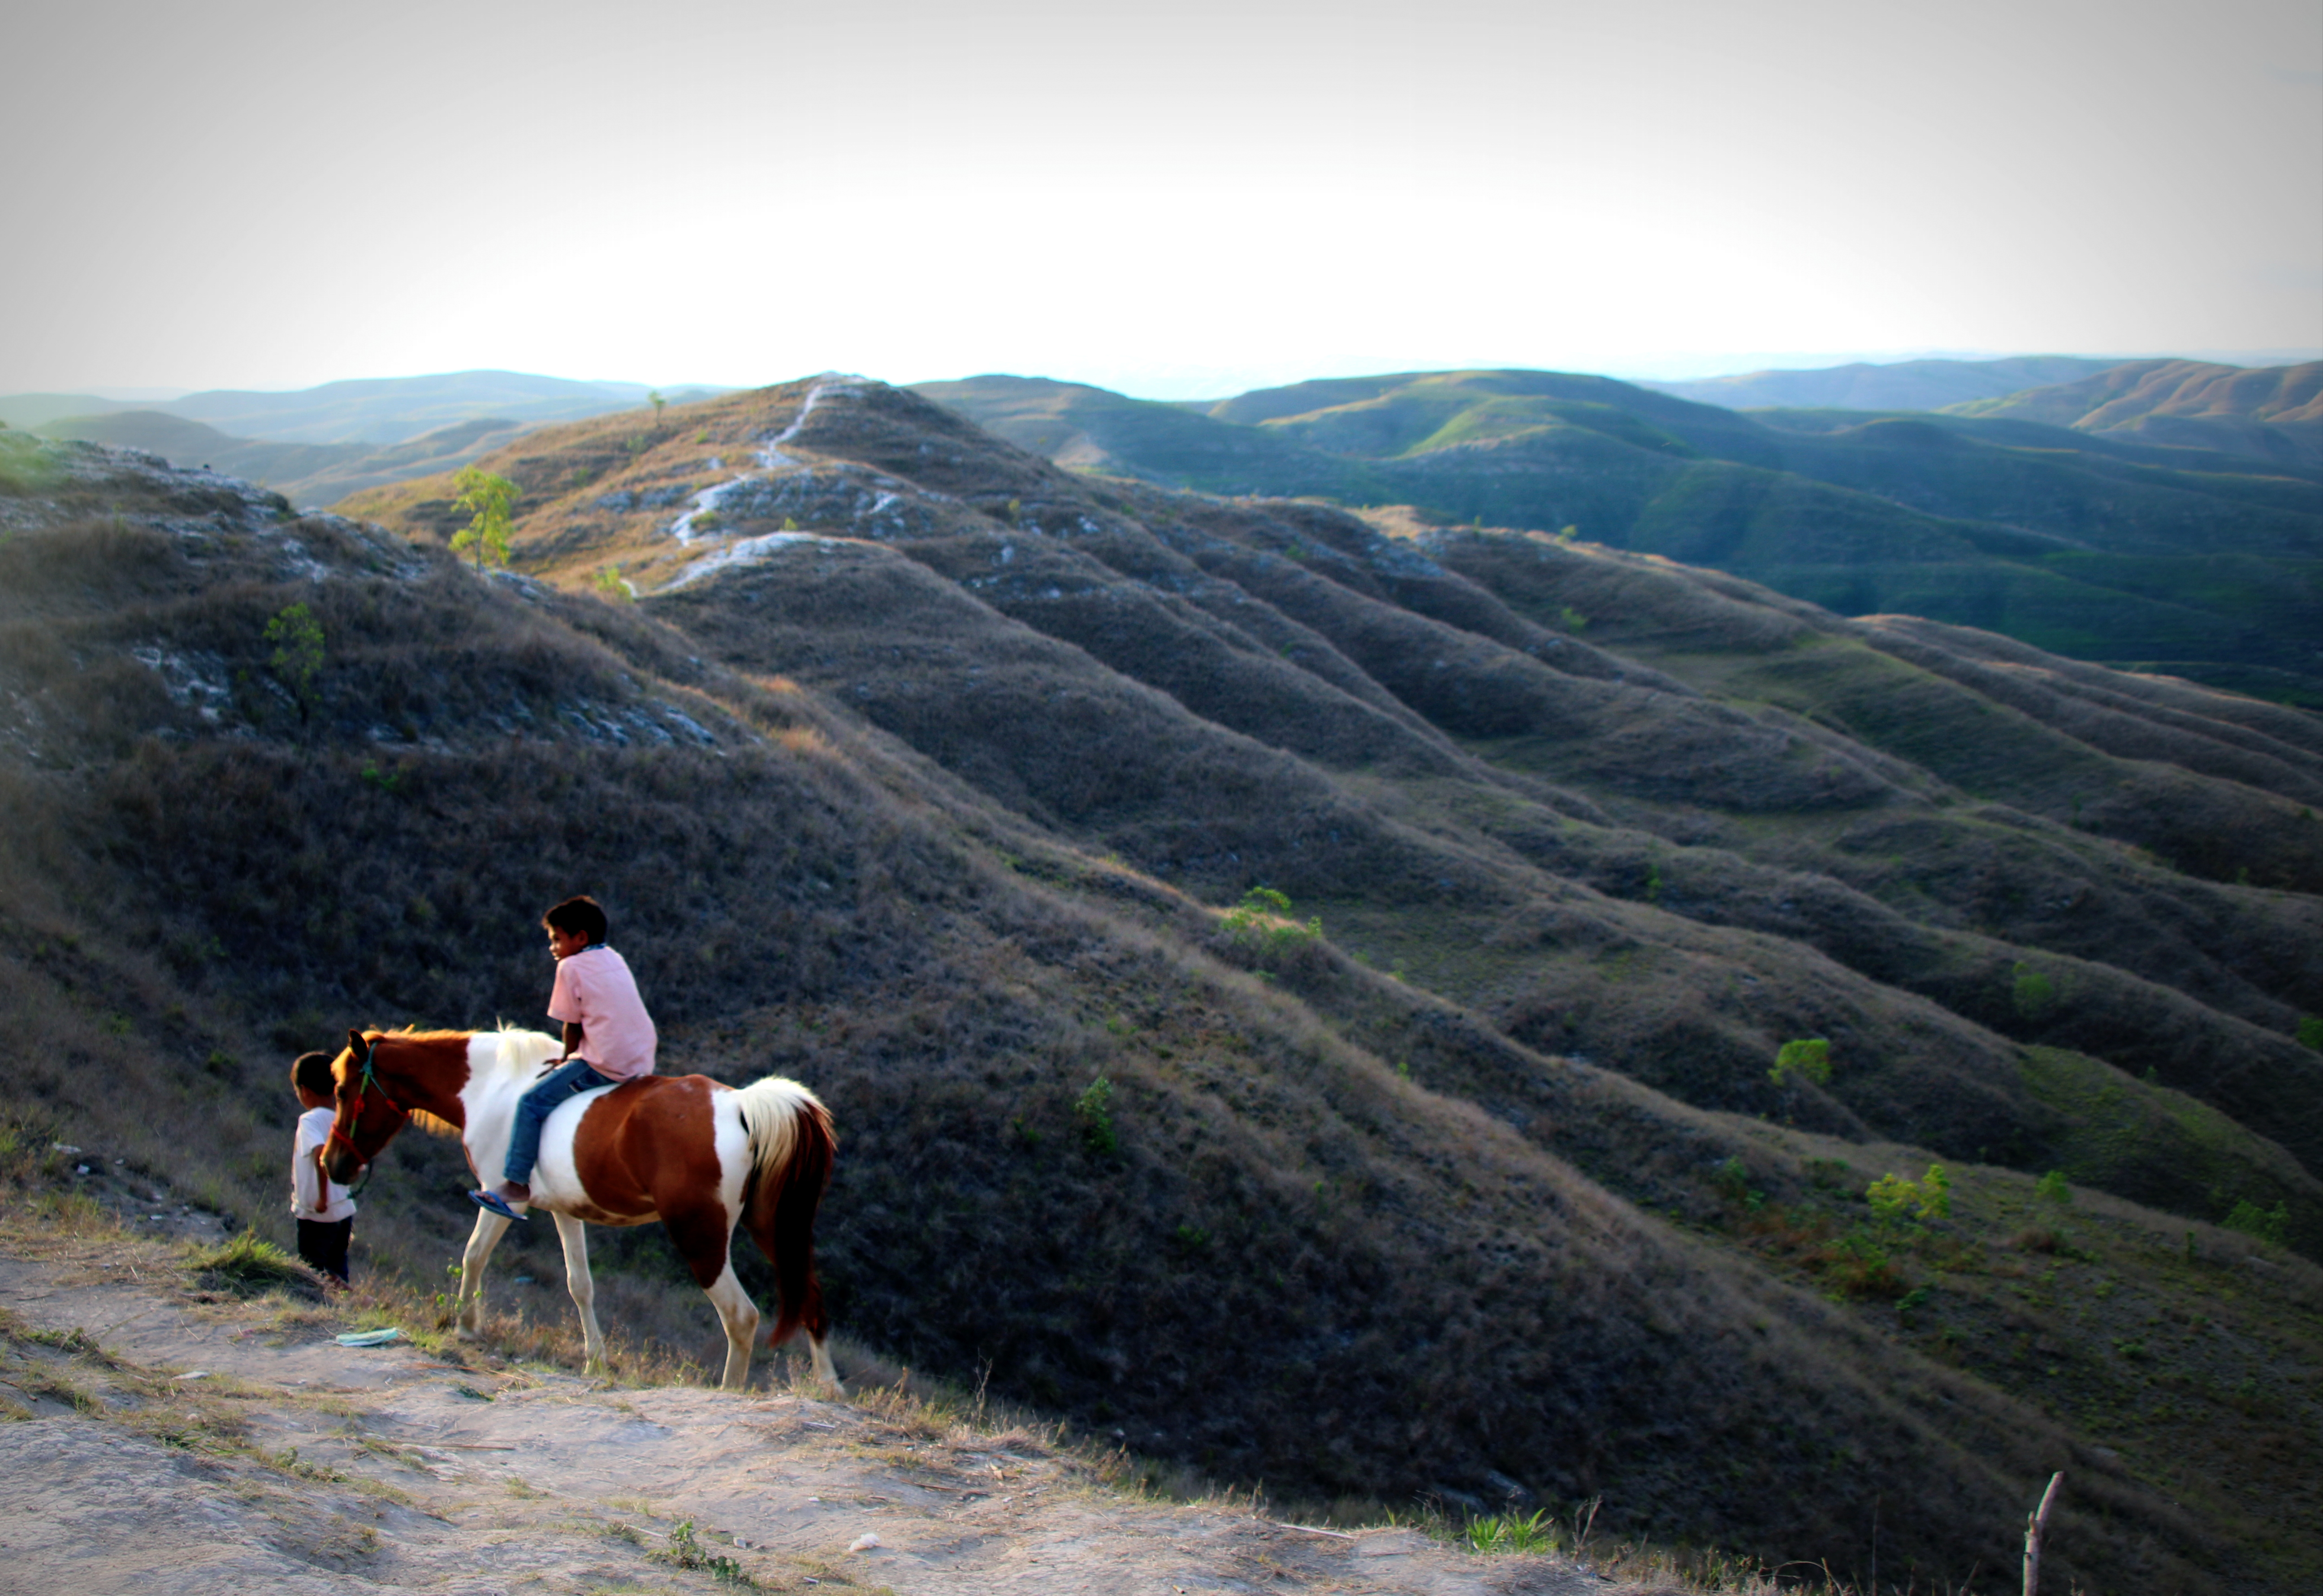
Sumba, island, indonesia, local, mountainous landforms, mountain, grassland, wilderness, highland, ecosystem, hill, ridge, sky, horse, horse like mammal, trail riding, pasture, fell, rural area, landscape, steppe, ecoregion, ranch, hill station, trail, tree, terrain, field, valley, national park, grass, escarpment, mount scenery, plateau, mustang horse, adventure, tourism